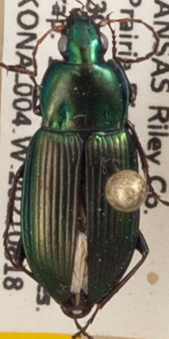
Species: Poecilus chalcites
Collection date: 2021-08-18
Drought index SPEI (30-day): -1.01
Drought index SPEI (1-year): -0.39
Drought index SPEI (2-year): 0.03